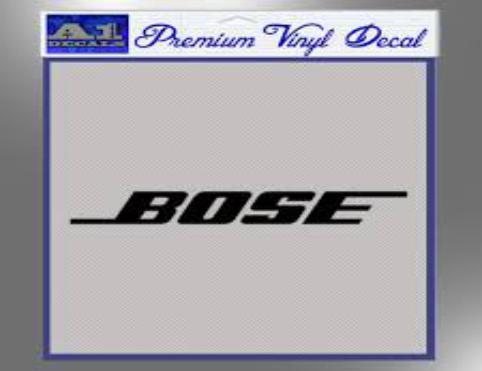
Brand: BOSE
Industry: Clothes